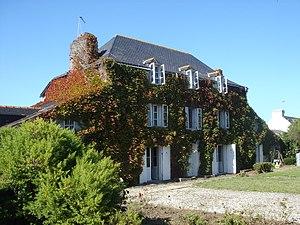
Château de Crawford construit en 1761 par le Major Crawford, ancien gouverneur de l'île de Belle-Île-en-Mer pendant l'occupation anglaise. Le domaine qui porte son nom avait été érigé en fief par Louis XV pour le remercier de la bonne façon dont il a traité ses sujets.
Sauzon [sozɔ̃] est une commune française, située sur l'île de Belle-Île-en-Mer dans le département du Morbihan en région Bretagne.
Le manoir de Crawford est une demeure de style classique rustique, situé sur la commune de Sauzon, sur l'île de Belle-Île-en-Mer. à environ 1 kilomètres au Sud du bourg.
Cet article recense de manière non exhaustive les châteaux, maisons fortes et mottes castales situés dans l'arrondissement français de Lorient. Il est fait état des inscriptions et classements au titre des monuments historiques.